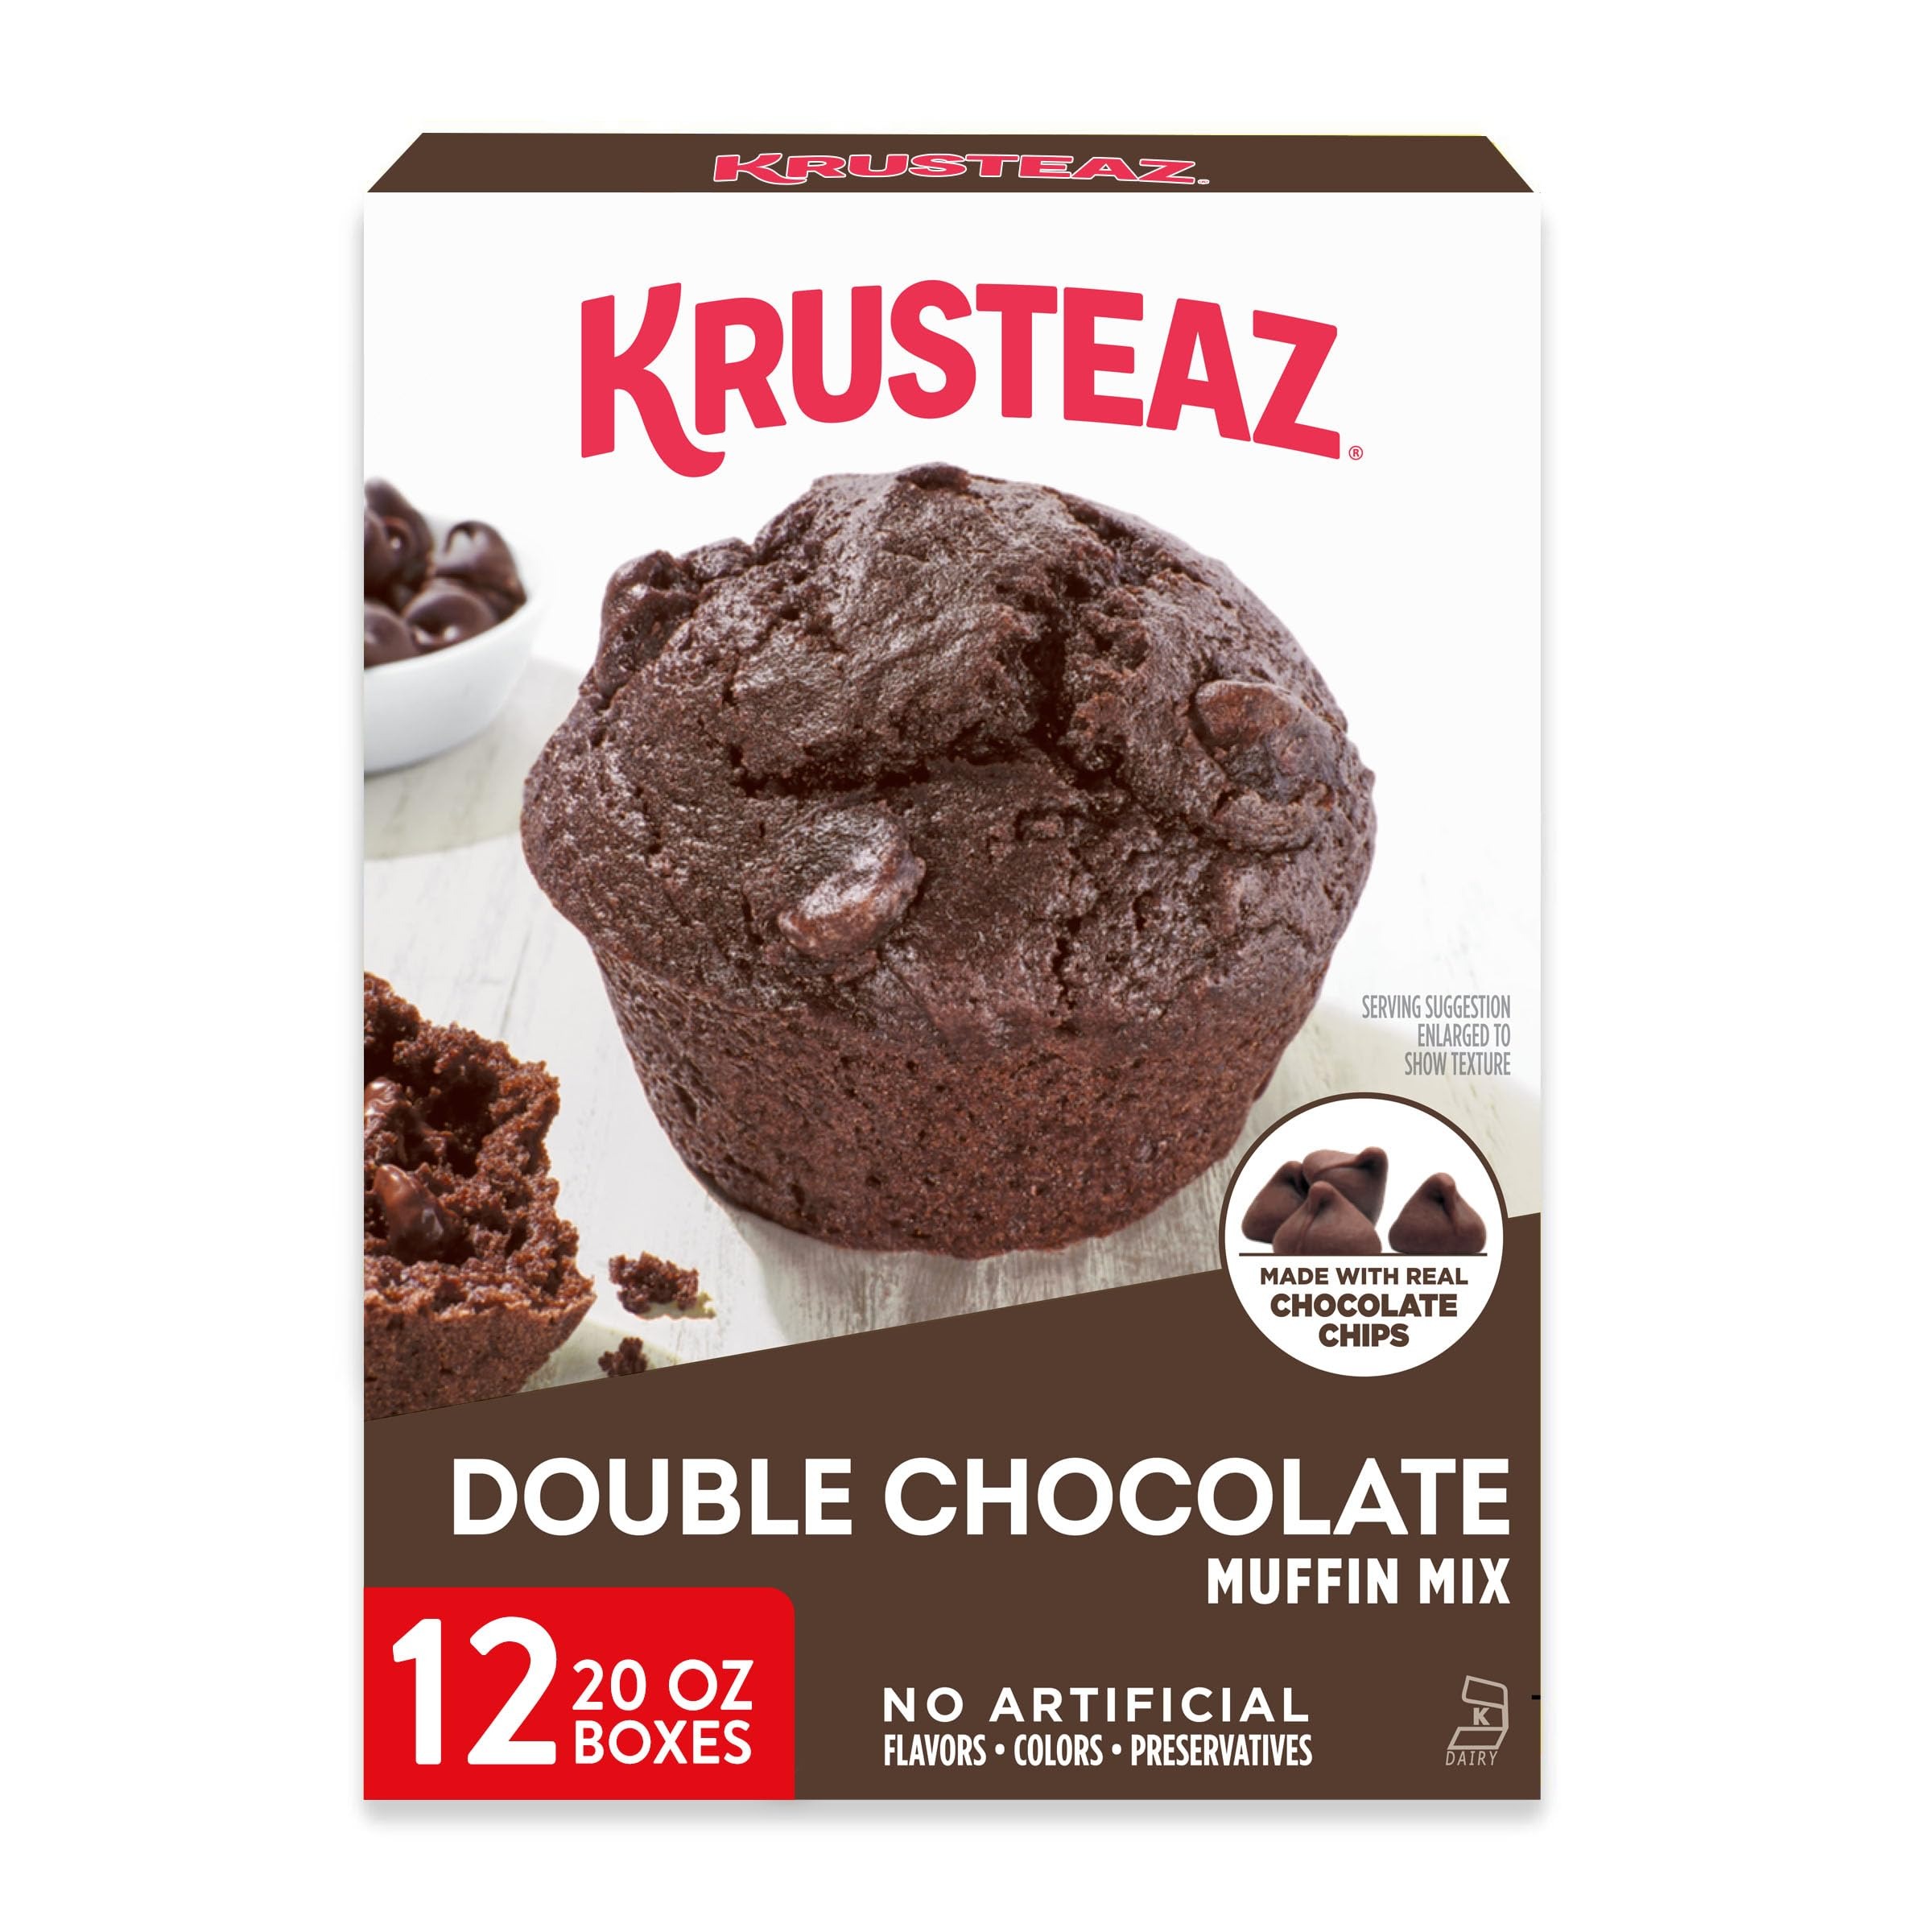
Item Name: Krusteaz Double Chocolate Muffin Mix, Made with Real Chocolate Chips, 20 oz Boxes (Pack of 12)
Bullet Point 1: Twelve 20 oz boxes of Krusteaz Double Chocolate Muffin Mix—create delicious double chocolate muffins from your home kitchen with this Krusteaz muffin mix
Bullet Point 2: Made with real chocolate chips, this easy-to-prepare breakfast muffin mix creates tasty double chocolate muffins in minutes
Bullet Point 3: Use in recipes or customize your double chocolate muffins with mix-ins like chopped pecans and flakes of coconut for a flavorful twist
Bullet Point 4: Each box of this double chocolate muffin mix makes up to 12 standard chocolate muffins, 24 mini muffins or an 8x4 inch pan of chocolate bread
Bullet Point 5: Krusteaz Double Chocolate Muffin Mix contains no artificial flavors, no artificial colors and no artificial preservatives
Value: 240.0
Unit: Ounce

Price: 36.015